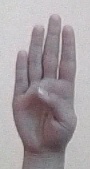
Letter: kaaf